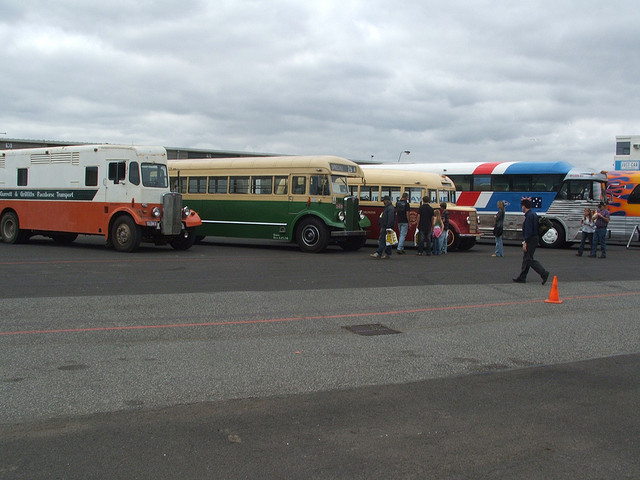
four different buses people and a red black and white truck